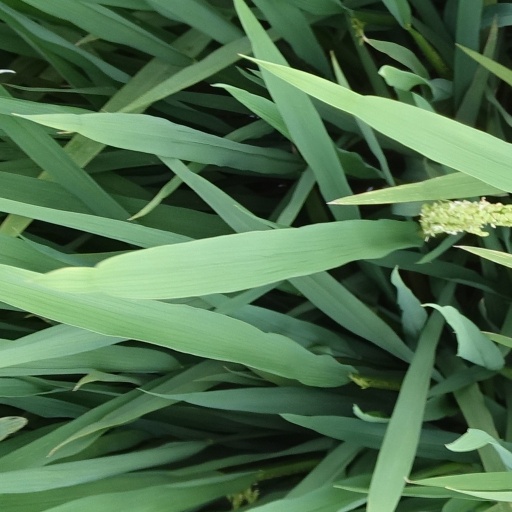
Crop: rice